Nawal Mansouri

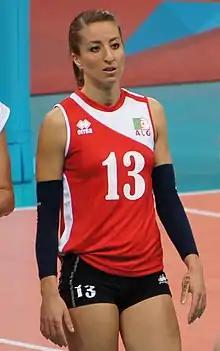
Nawal Mansouri in 2012

Nawel Mansouri (born August 1, 1985, in Béjaïa) is an Algerian international volleyball player at the libero position. She has been part of Algeria's Olympic volleyball team twice, in 2008 and 2012.